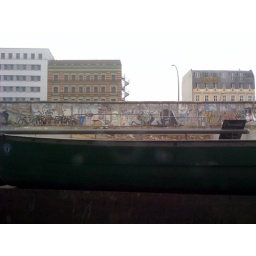
Here I am on a boat hostel on a river in the middle of Berlin.